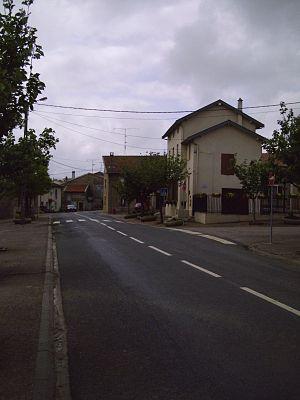
Cerville 54 - France